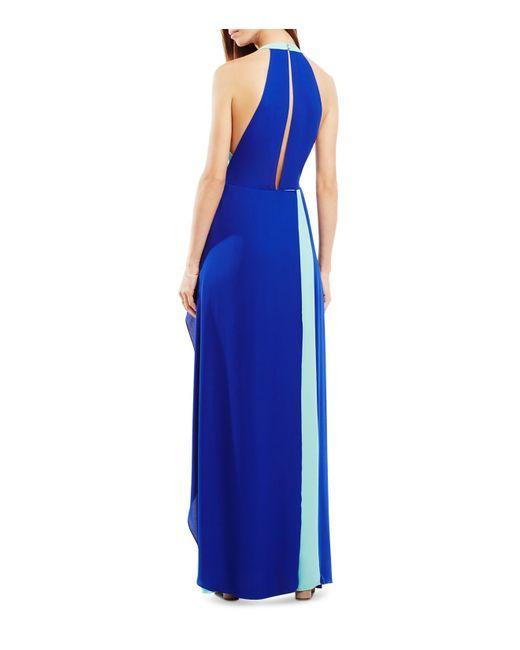
königsblaues Abendkleid mit zwei Tönen und Farbblock